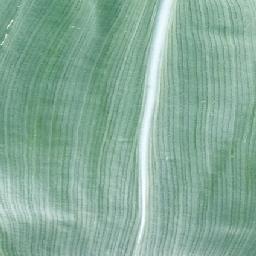
Label: Corn_(Maize)___Healthy